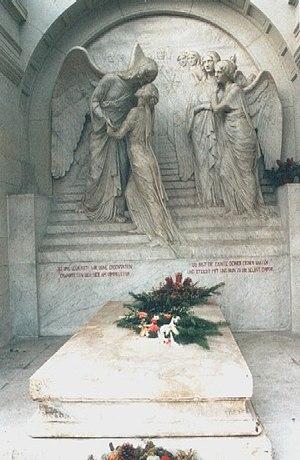
Karl Friedrich May [kaːɐ̯l ˈfʁiːdʁɪç maɪ̯], né à Hohenstein-Ernstthal le 25 février 1842 et mort à Radebeul le 30 mars 1912, est l'un des écrivains allemands les plus vendus au monde, notamment pour ses romans d'aventures au Far West dont les deux héros sont le Blanc Old Shatterhand et l'Apache Winnetou.